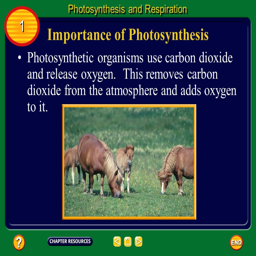
organisms that carry on photosynthesis provide food directly or indirectly for nearly all the other organisms .